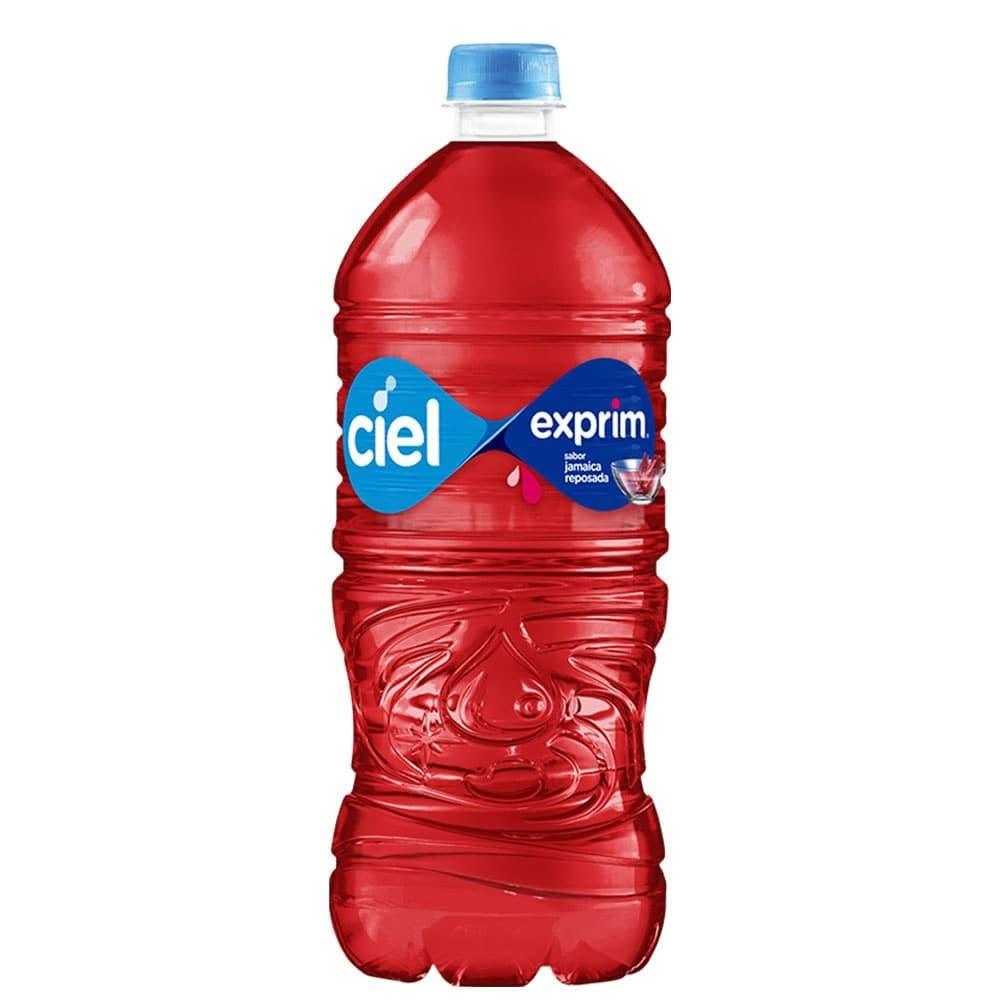
A Ciel Exprim flavor jamaica water in a 6-liter plastic bottle